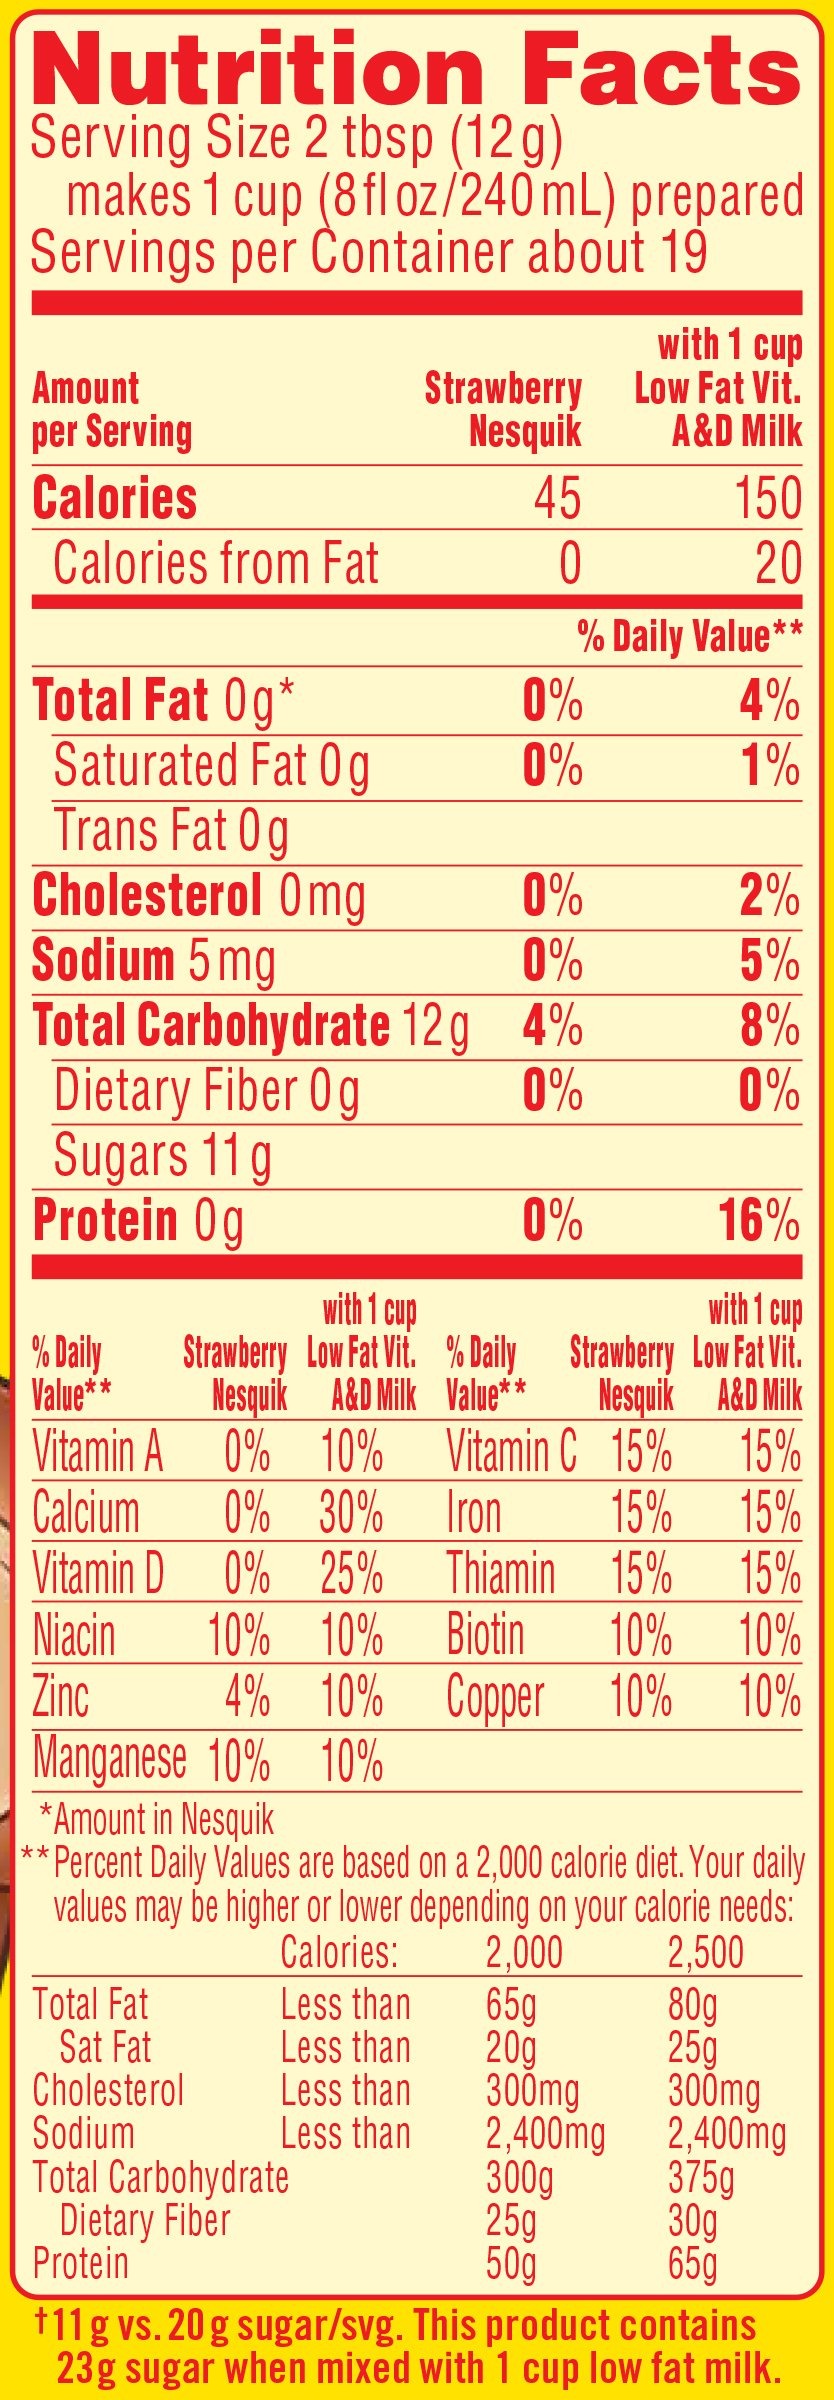
Item Name: Nesquik Milk Shake Powder, Strawberry, 8 Ounce
Bullet Point 1: Nesquik strawberry powder has 45% less sugar than the leading syrup brand. (11G vs. 20G sugar/svg. 23G total sugar when mixed with 1 cup of low fat milk.)
Bullet Point 2: A good source of 7 essential vitamins and minerals
Bullet Point 3: 8 grams of protein when combined with low-fat milk
Bullet Point 4: No artificial colors, flavors, or sweeteners
Bullet Point 5: No high fructose corn syrup. Kosher. NESQUIK powder is also available in delicious chocolate flavor
Value: 8.0
Unit: Ounce

Price: 10